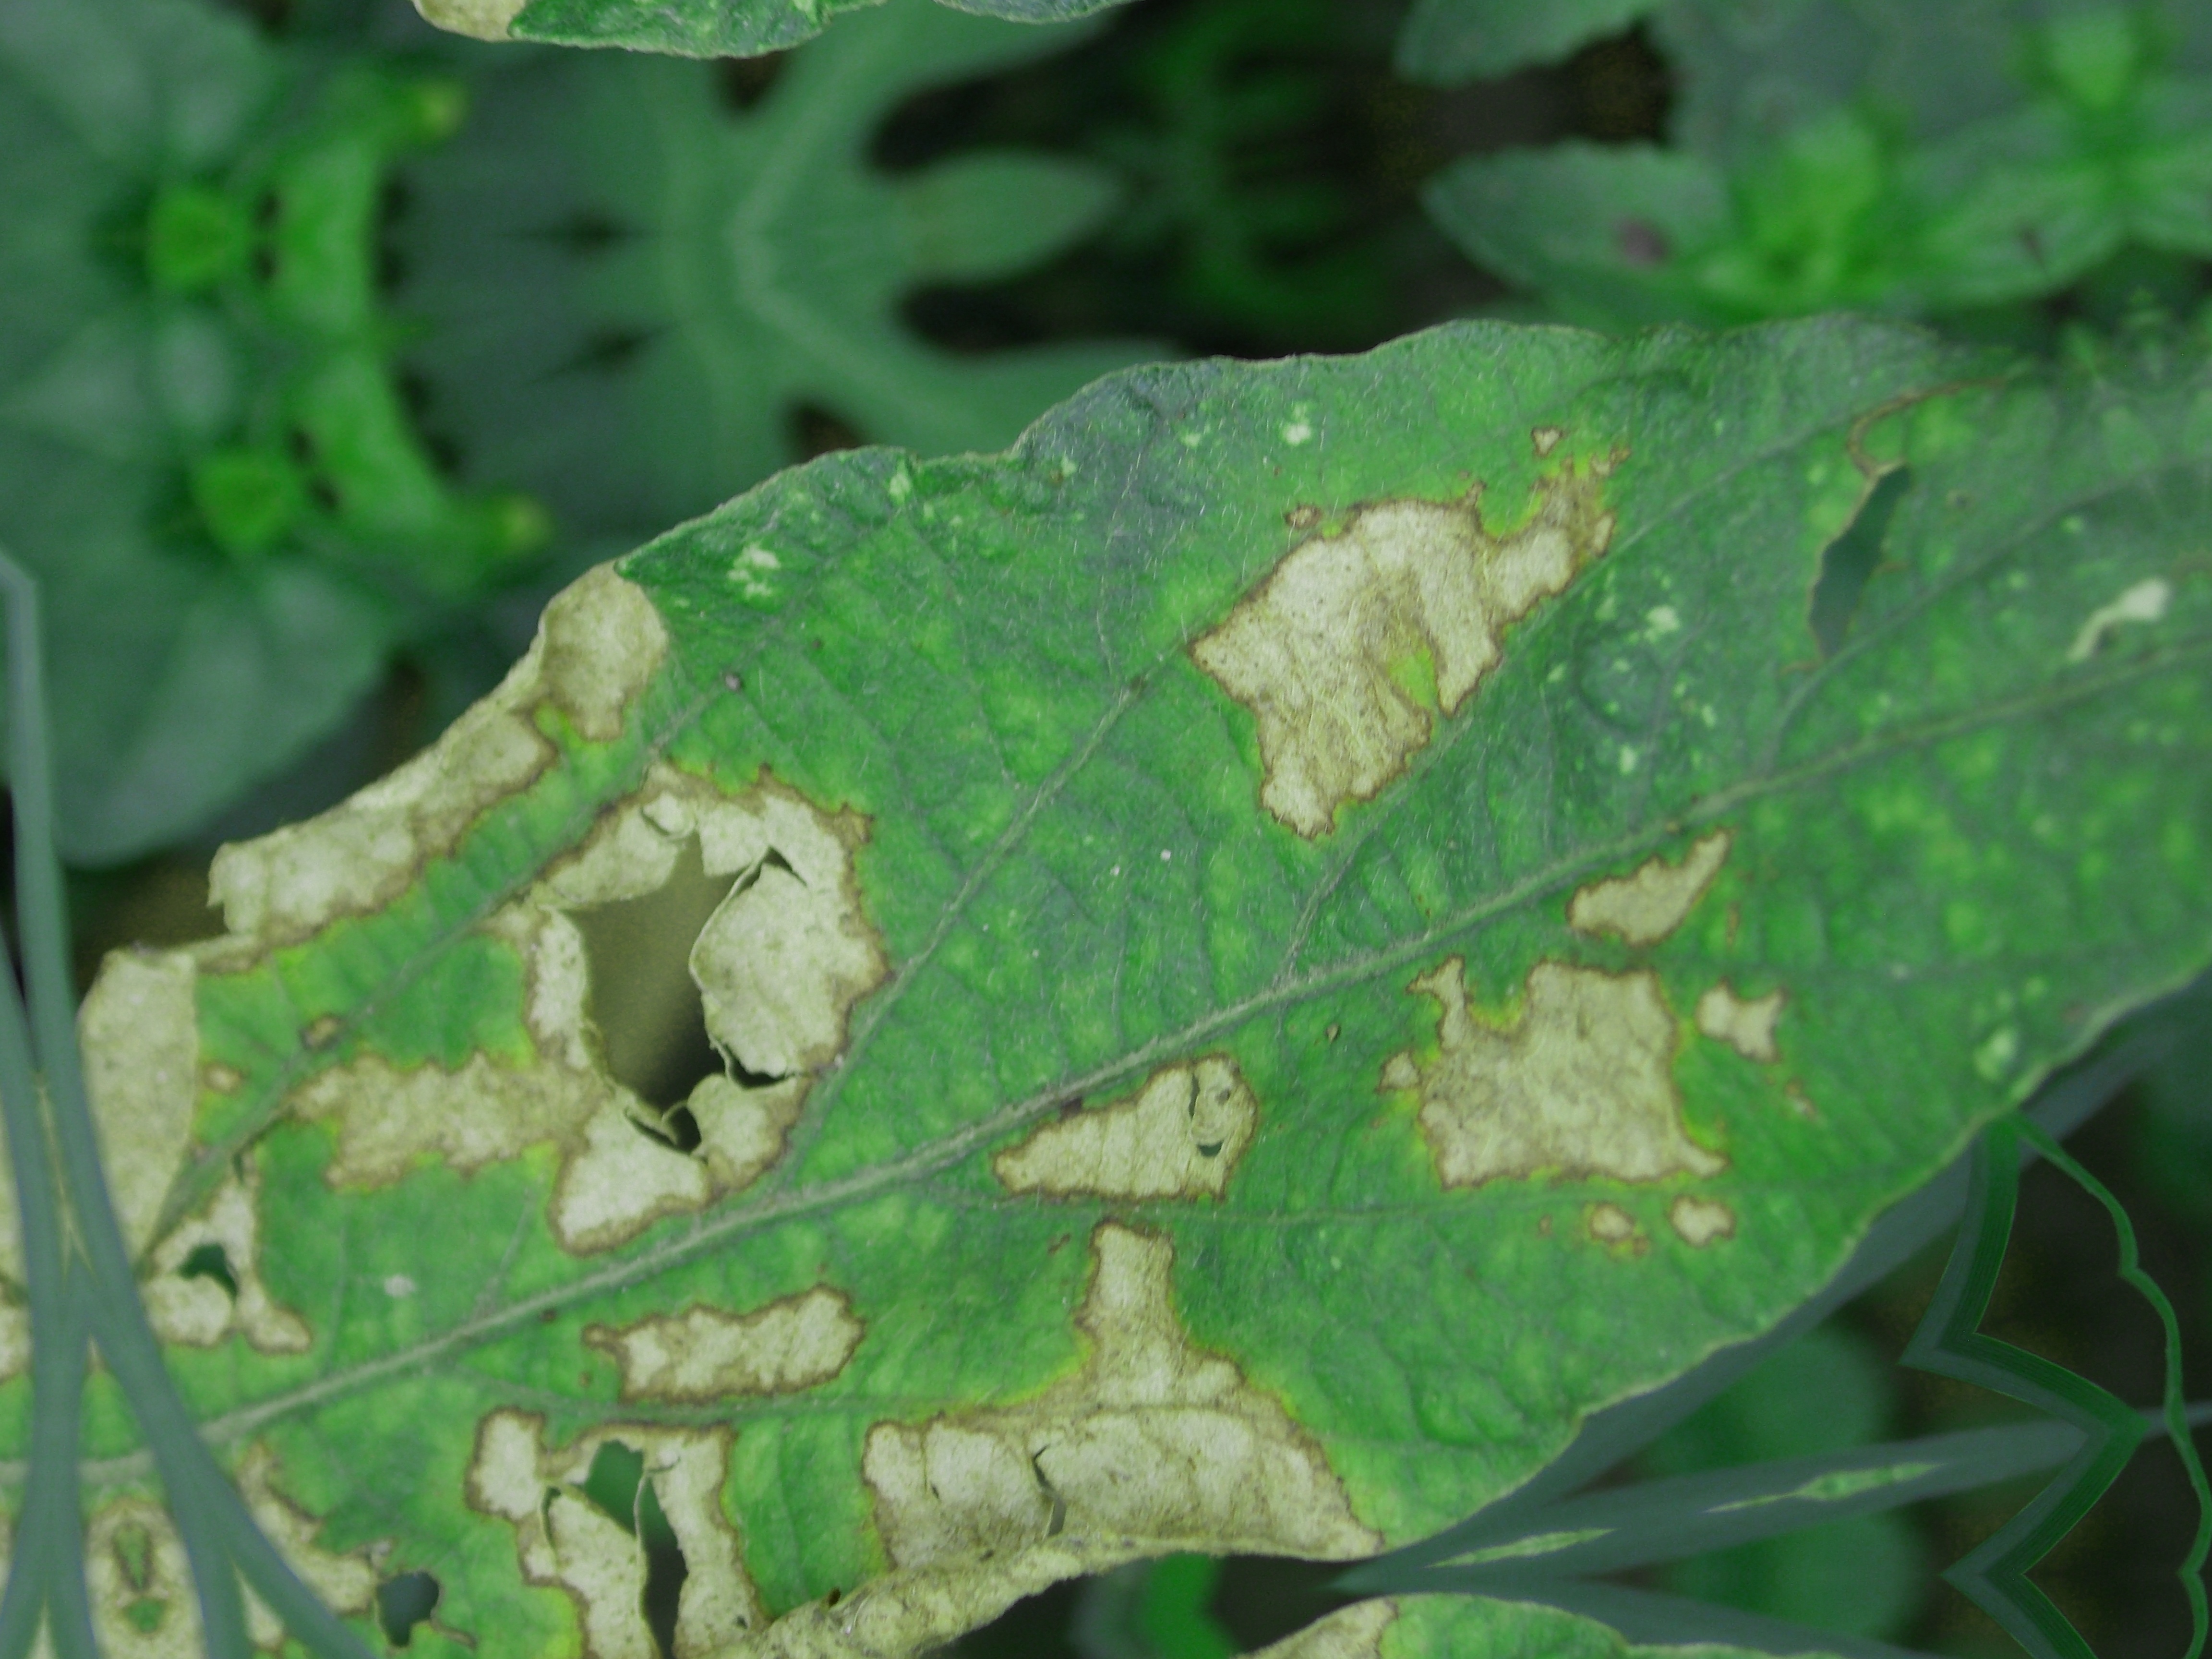
Label: Disease